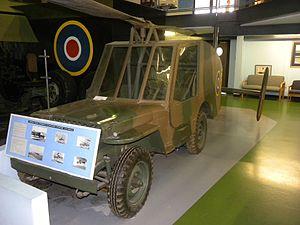
Le Hafner Rotabuggy, initialement connu sous les désignations de Malcom Rotaplane et M.L. 10/42 Flying Jeep, était un aéronef militaire expérimental de type autogire, consistant essentiellement en une Willys MB combinée avec un Rotor Kite — un autogire planeur —, développé au début des années 1940 dans le but de trouver un moyen de parachuter des véhicules tout-terrains sur le champ de bataille.